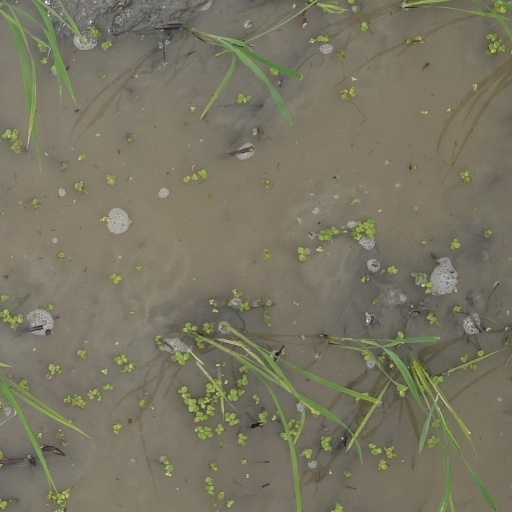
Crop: rice